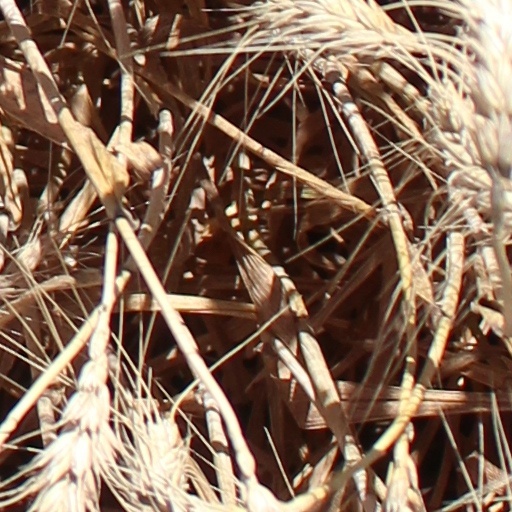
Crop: wheat